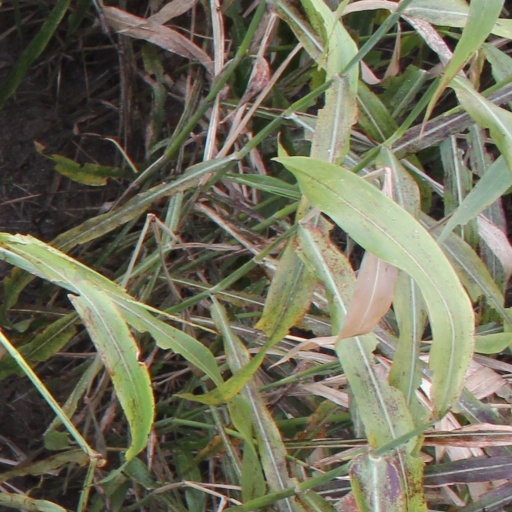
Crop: sorghum